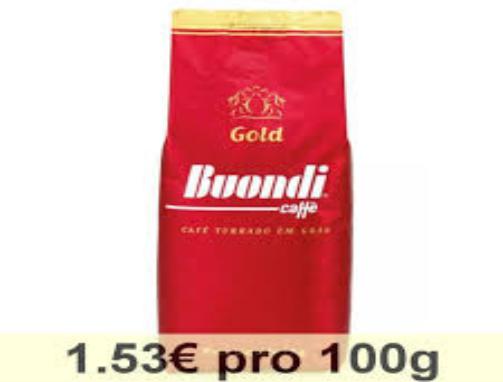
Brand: Buondi
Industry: Food